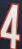
Number: 4